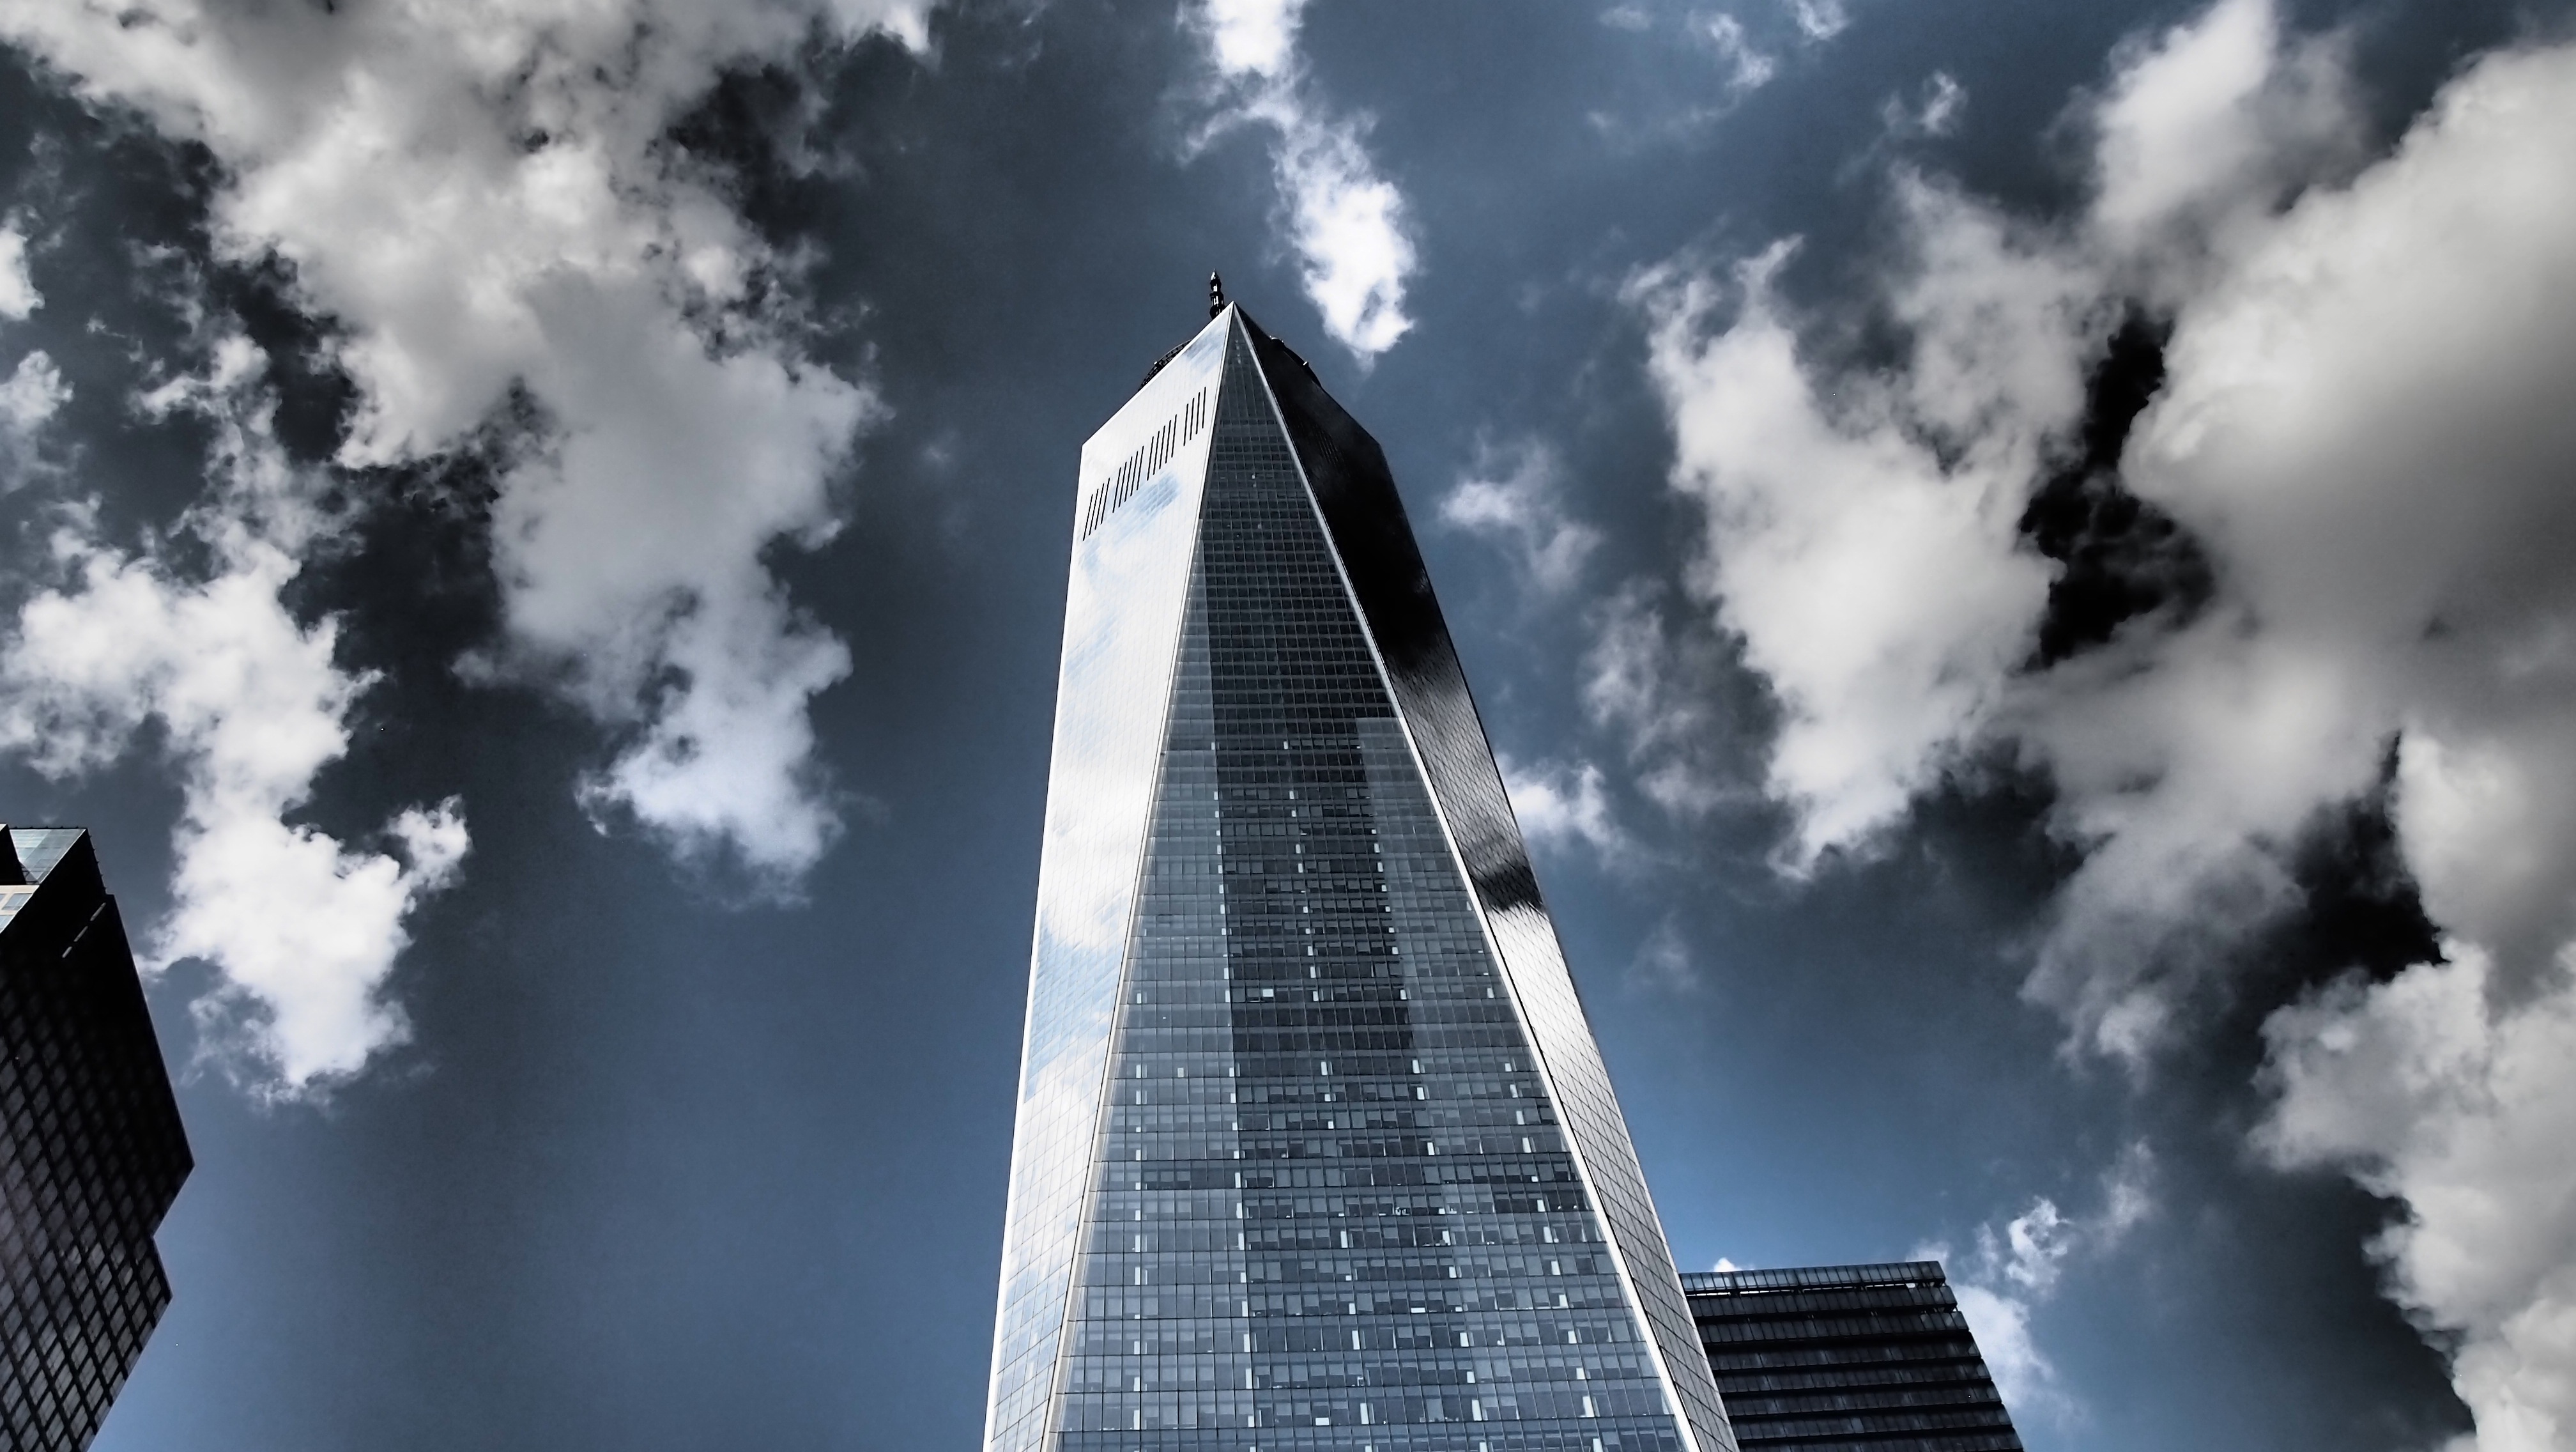
cloud, sky, skyline, sunlight, glass, skyscraper, new york, manhattan, new york city, cityscape, reflection, tower, nyc, usa, america, landmark, monochrome, world trade center, tower block, united states, memorial, tourist attraction, big apple, imposing, one world trade center, 1wtc, atmosphere of earth